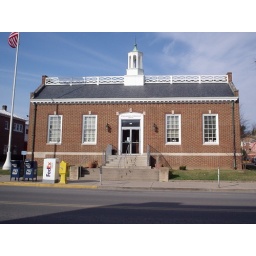
This building was erected during the depression. There is a large picture painted by a WPA artist on the west wall